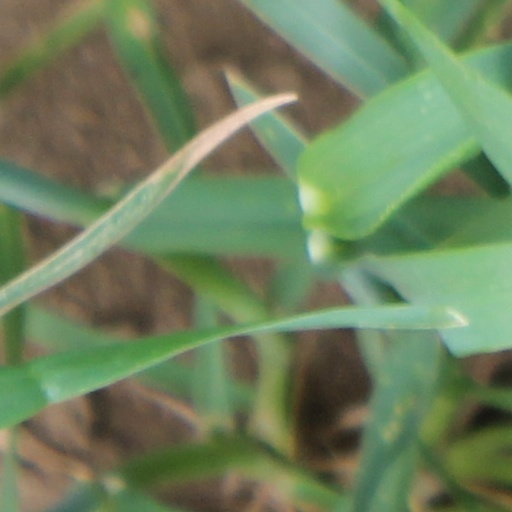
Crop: wheat